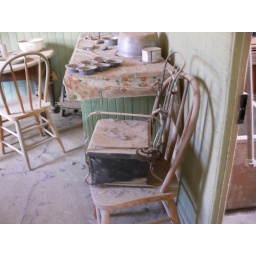
Child's booster chair in the kitchen